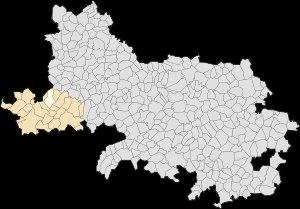
Conchy-sur-Canche est une commune française située dans le département du Pas-de-Calais en région Hauts-de-France.